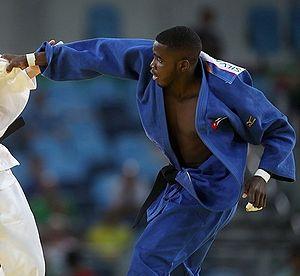
2016 Jeux Olympiques d'été de judo, le 9 Août
Iván Felipe Silva Morales est un judoka cubain.